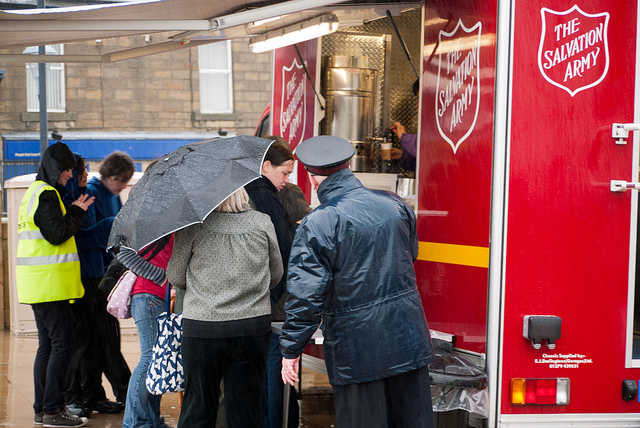
Several people are visiting a Salvation Army food truck.

A salvation army truck with people standing around the vehicle and getting beverages from the truck.